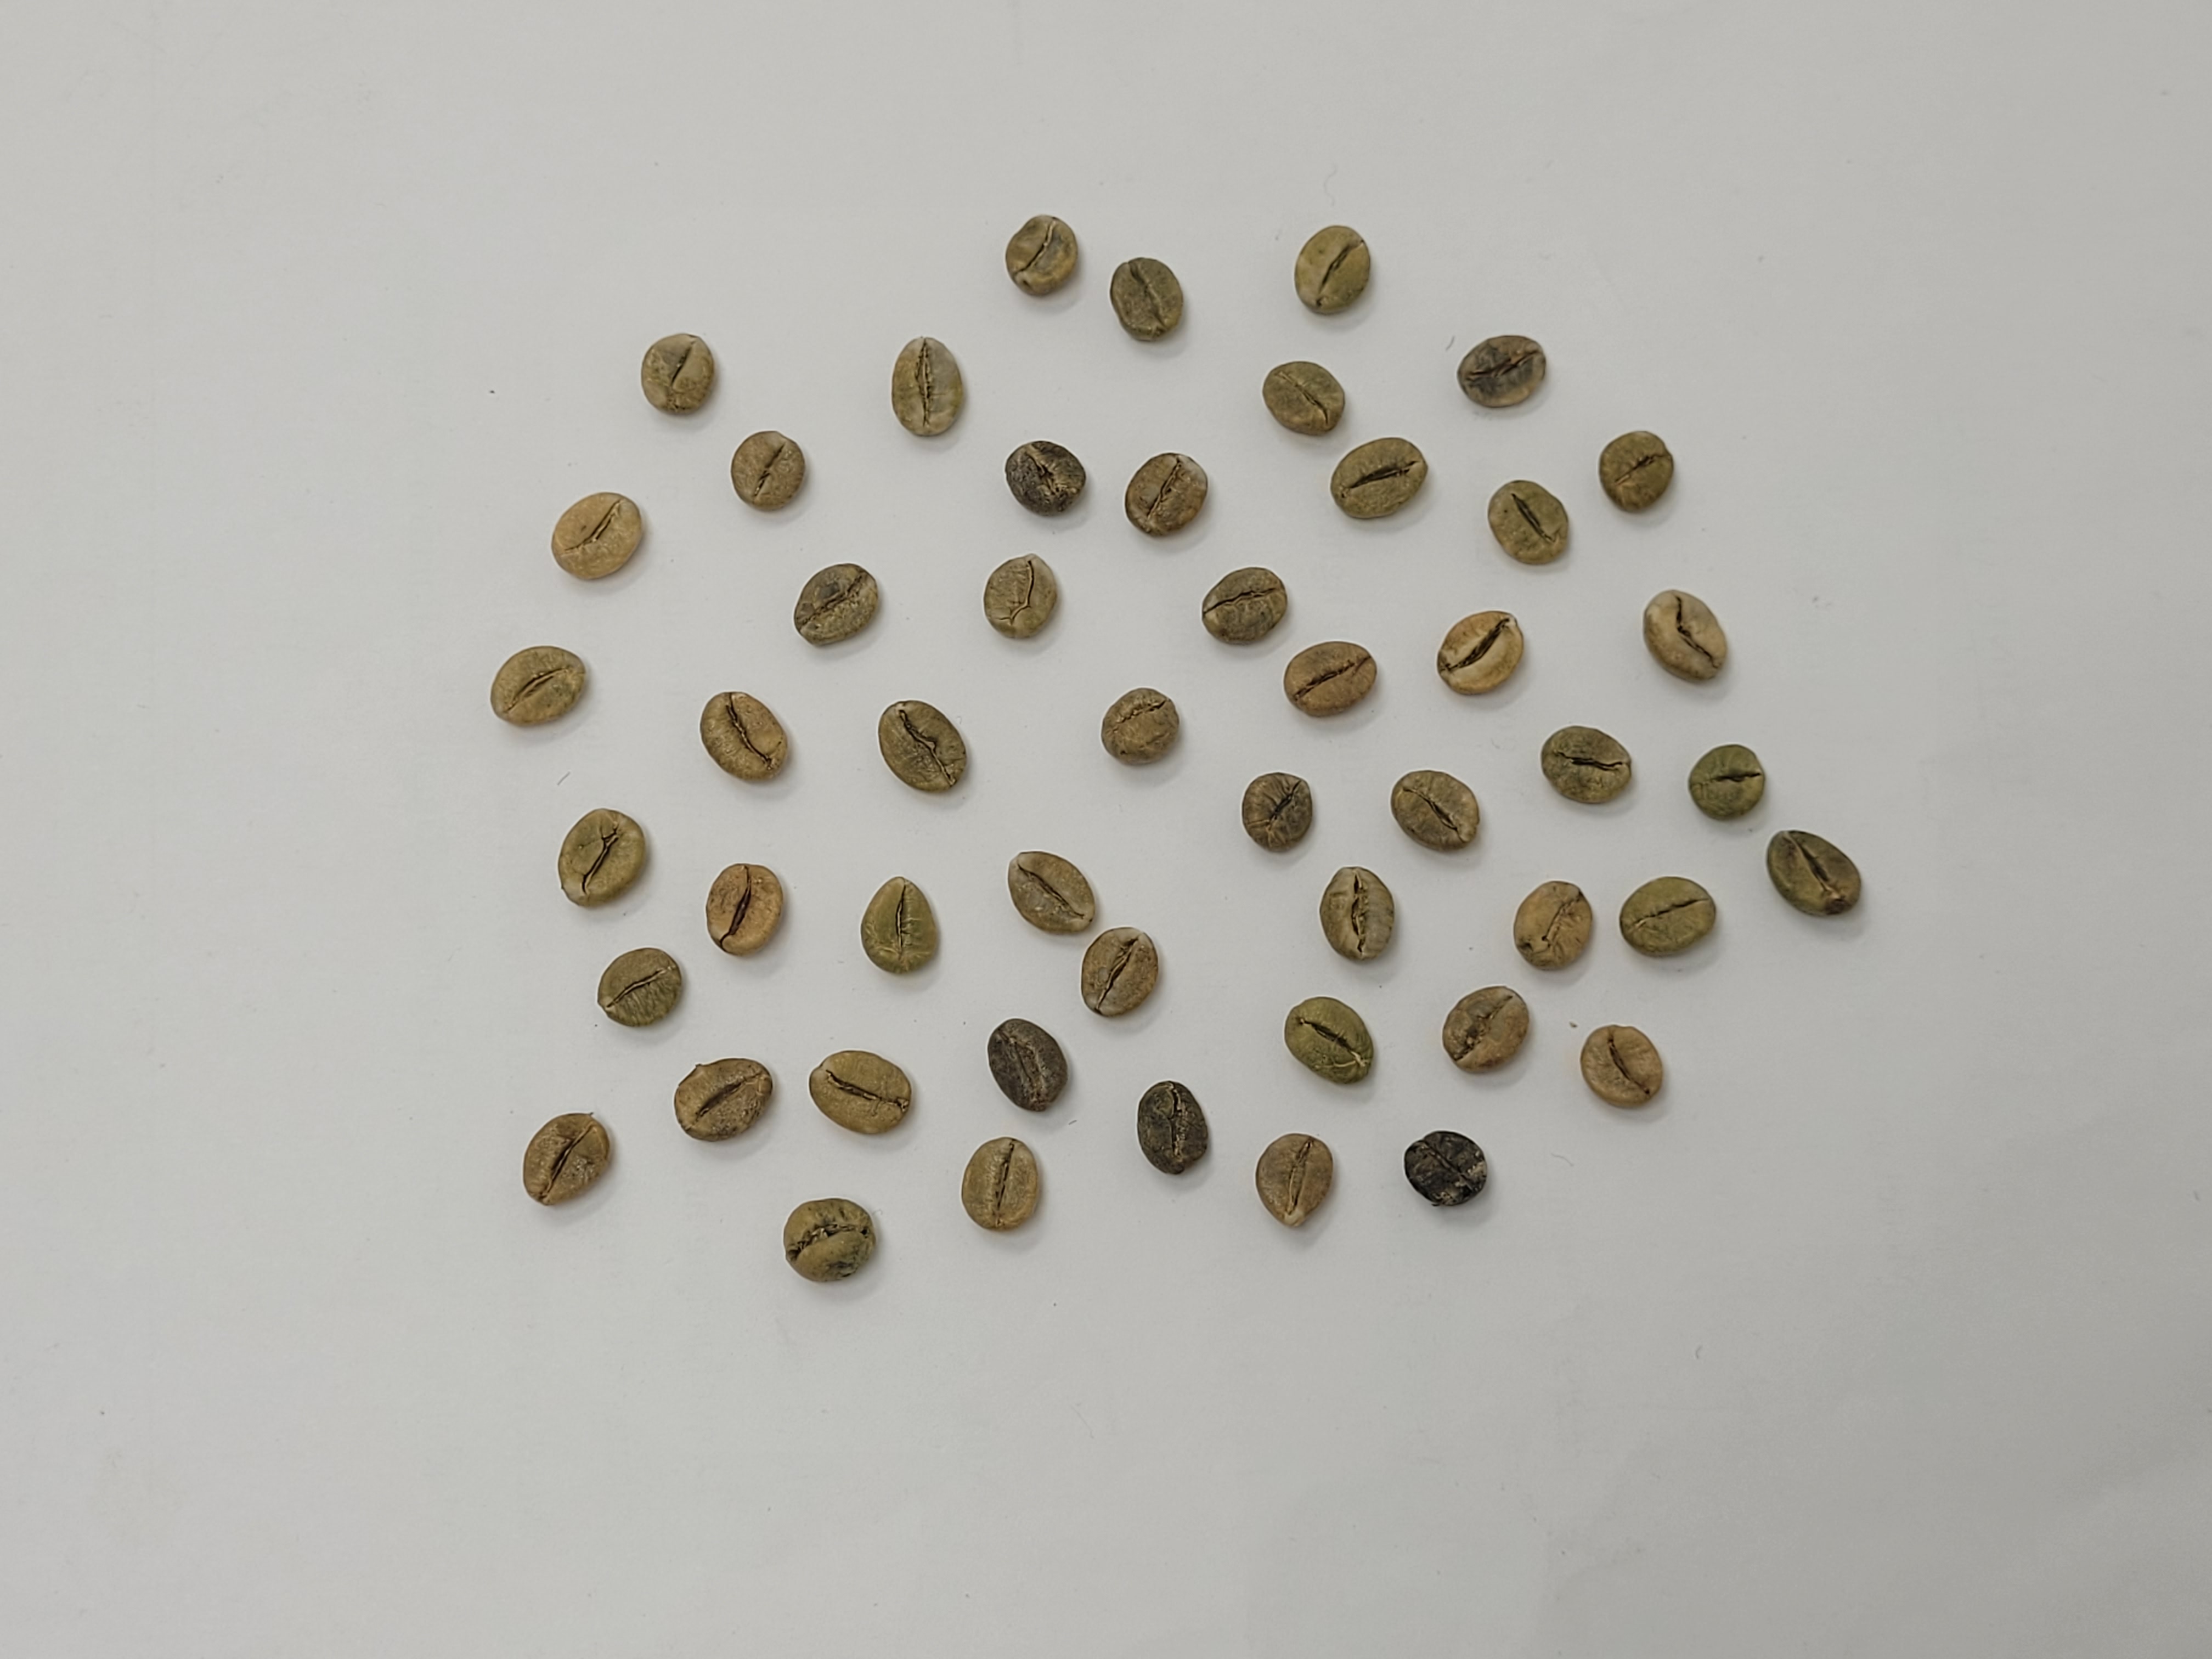
Coffee bean quality grade: AA